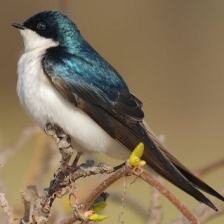
Species: TREE SWALLOW
Scientific name: TACHYCINETA BICOLOR